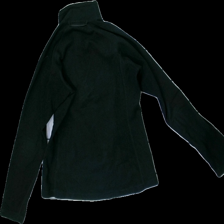
View: back
Type: Sweater
Category: Ladies
Brand: Haglöfs
Material: 100% Polyester
Pattern: Logo print
Cut: Regular
Size: S
Season: All
Price range: 50-100
Recommended usage: Reuse
Description: Black fleece